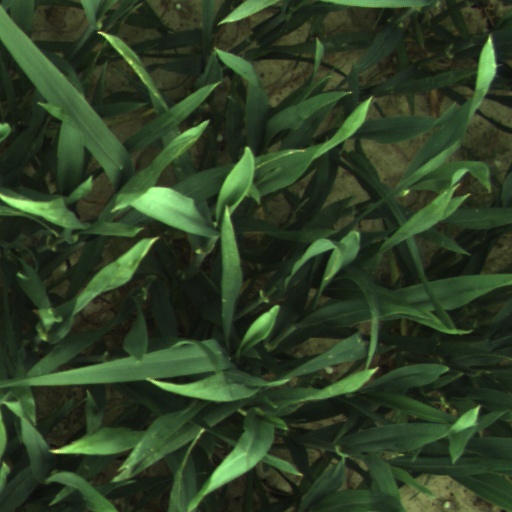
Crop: wheat